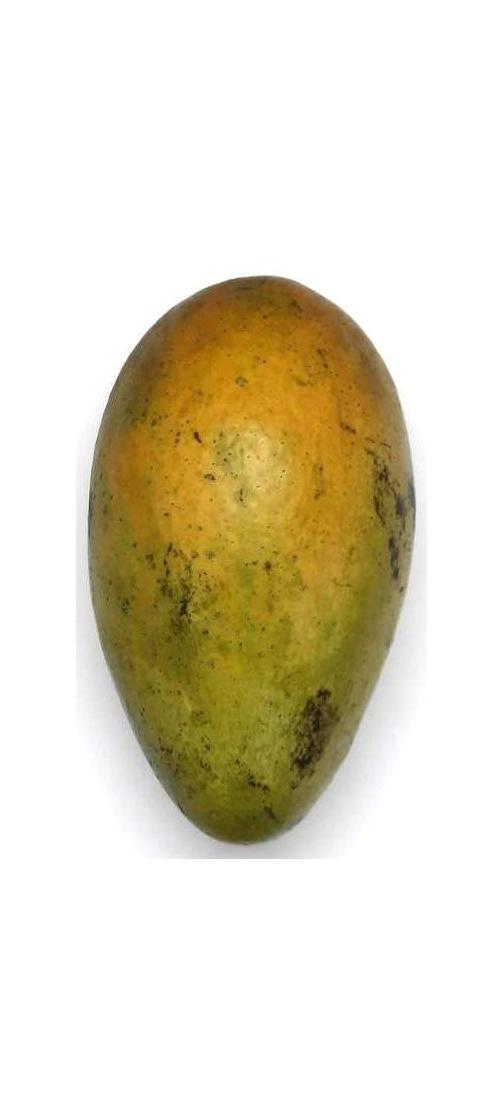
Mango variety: Rupali